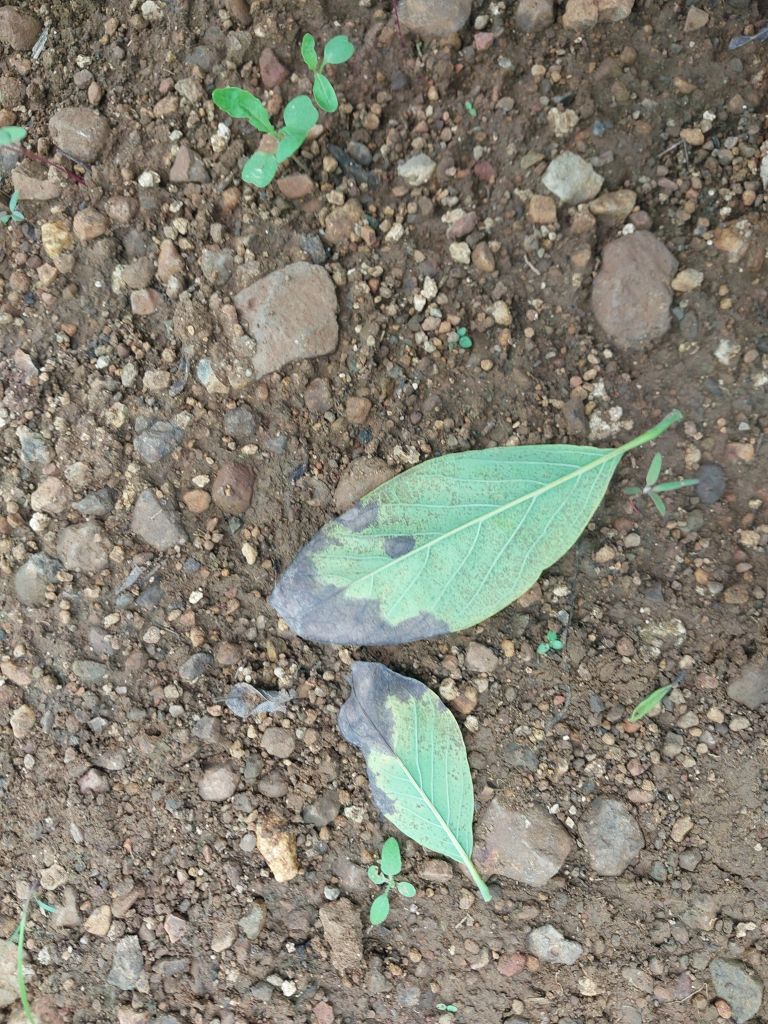
Disease label: Leaf spot on Leaves